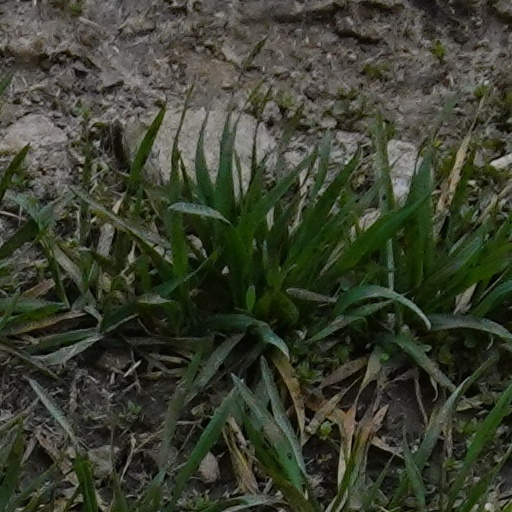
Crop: wheat